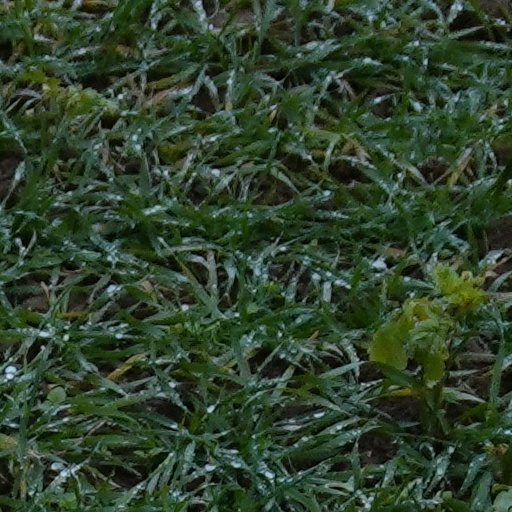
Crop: wheat